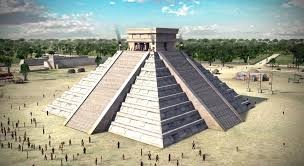
Landmark: Chichen Itza